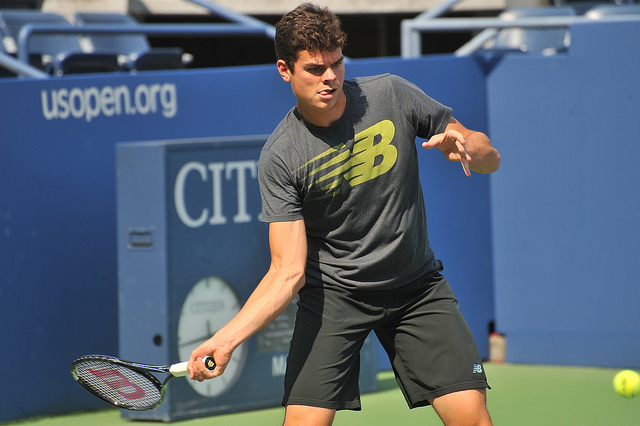
một người đàn ông đang vung vợt đánh quả bóng tennis